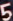
Number: 5